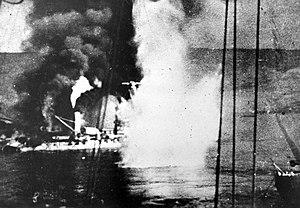
La Bretagne était un cuirassé français de la classe Bretagne, en service durant les Première et Seconde Guerre mondiale. Mis en service en 1915, il est coulé lors de l'attaque britannique sur Mers el-Kébir le 3 juillet 1940.
L'Armée de Vichy, nommée également l'Armée d'armistice, est l'armée qui se trouve placée sous l'autorité du Gouvernement de Vichy après l'armistice du 22 juin 1940 consécutif à la défaite de la France face à l'Allemagne au début de la Seconde Guerre mondiale. À la suite de l'armistice, la France n'est autorisée à conserver qu'une armée de « transition » de 100 000 à 120 000 hommes en métropole et des forces plus nombreuses au sein de l'Empire français : plus de 220 000 hommes en Afrique — dont 140 000 en AFN, 65 000 en AOF, 16 000 en AEF et au Cameroun —, 14 000 à Madagascar et Djibouti, 37 700 répartis dans les mandats de Syrie et du Liban entre 63 000 et 90 000 en Indochine, une marine de guerre de 60 000 hommes et uneArmée de l'air de 80 000 hommes. Symbole de la souveraineté française qui justifie aux yeux du régime de Vichy une collaboration de plus en plus poussée avec le vainqueur, l'Armée d'armistice est en partie le résultat de cette collaboration tout en étant le moyen par lequel Vichy défend sa neutralité vis-à-vis des Alliés et des forces de l'Axe.
En 1789, avec 80 vaisseaux, 80 frégates, 120 bâtiments légers, 80 000 inscrits maritimes et plus de 1 600 officiers, la marine française est la deuxième du monde. Cette forme d’apogée, due aux efforts constants du gouvernement de Louis XVI, ne résiste pas à l’épreuve de la Révolution. L’agitation dans les arsenaux désorganise la flotte, alors que les officiers, qui avaient d’abord accueilli favorablement les changements politiques, fuient en masse les violences révolutionnaires à partir de 1792. Lorsque la guerre avec l’Angleterre reprend en 1793, la Marine de la France révolutionnaire n’est guère capable de faire face à la situation et subit défaite sur défaite alors que l’armée de Terre est victorieuse à peu près partout en Europe. L’arrivée de Napoléon au pouvoir, en 1799, ne change rien à la situation malgré une courte période de paix, les tentatives de réorganisation et l’annexion d’arsenaux voisins qui fournissent, un temps, des moyens supplémentaires. Napoléon cherche « son Nelson ». En vain.
L'opération Catapult a été déclenchée le 2 juillet 1940 par le Premier ministre britannique Winston Churchill. Elle visait à assurer aux Britanniques que les forces de haute mer françaises ne tombent pas aux mains des Allemands ou des Italiens. Son objectif était donc de capturer ou de détruire les navires français où qu’ils soient basés.
L'attaque de Mers el-Kébir est un épisode de la Seconde Guerre mondiale. Elle s'inscrit dans le cadre de l'opération Catapult. Il ne s'agit pas d'une bataille dans la mesure où les deux puissances n'étaient pas en guerre, mais considérées comme étant toujours alliées. On désigne néanmoins, par cette expression, l'attaque par la Royal Navy, du 3 juillet au 6 juillet 1940, soit une semaine avant la remise des pleins pouvoirs au Maréchal Pétain, d'une escadre de l'Armée de Vichy mouillant dans le port militaire de Mers el-Kébir.